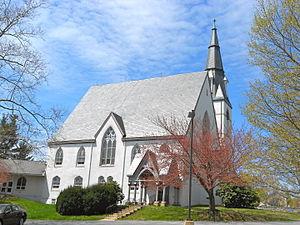
West Brandywine Township est un township, situé au centre du comté de Chester, aux États-Unis. En 2010, il comptait une population de 7 394 habitants.